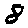
Label: 8